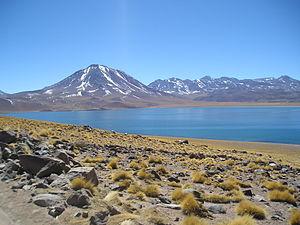
Les aires protégées du Chili sont des zones qui ont une beauté naturelle ou une valeur historique importante, protégées par le gouvernement du Chili. Elles couvrent plus de 140 000 km², ce qui représente 19% du territoire du Chili. Le Système National des Espaces Sauvages Protégés est régi par la loi # 18.362 votée en 1984, et administré par la Corporación Nacional Forestal.
La réserve nationale Los Flamencos est une réserve naturelle située sur la commune de San Pedro de Atacama, dans la région d'Antofagasta au nord du Chili. La réserve couvre une superficie totale de 740 km² dans l'écorégion Puna sèche des Andes centrales et est divisé en sept sections.